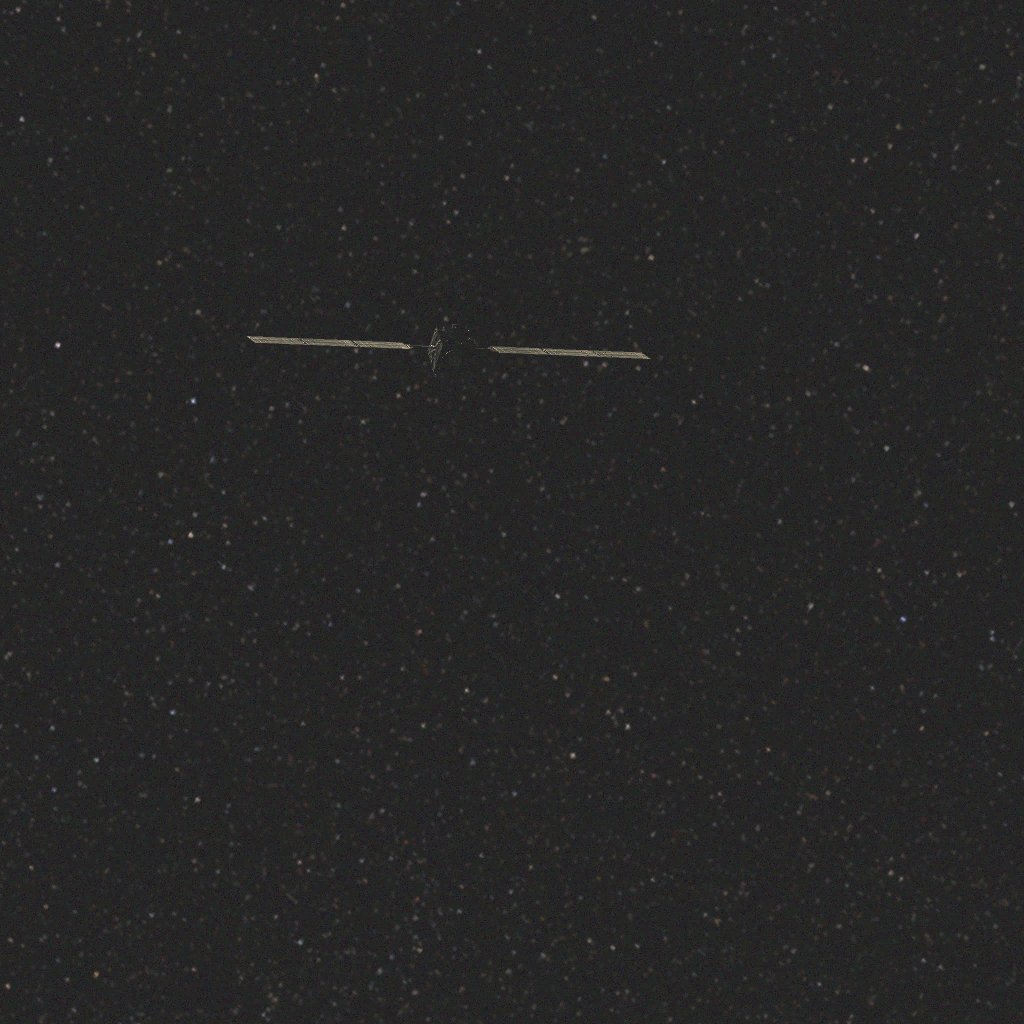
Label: smart_1